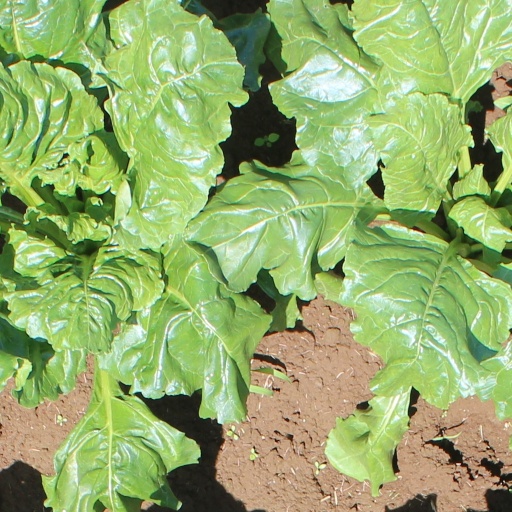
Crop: sugar beet